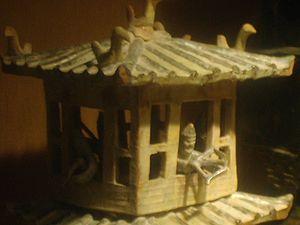
La dynastie Han qui règne sur la Chine de 206 av. J.-C. à 220 apr. J.-C., est fondée par Liu Bang, un chef de guerre d'origine paysanne qui est passé à la postérité sous le nom d'empereur Han Gaozu. Seconde dynastie impériale chinoise, elle succède à la dynastie Qin, qui a unifié la Chine après avoir conquis tous les Royaumes combattants et est suivie de la période des Trois Royaumes.